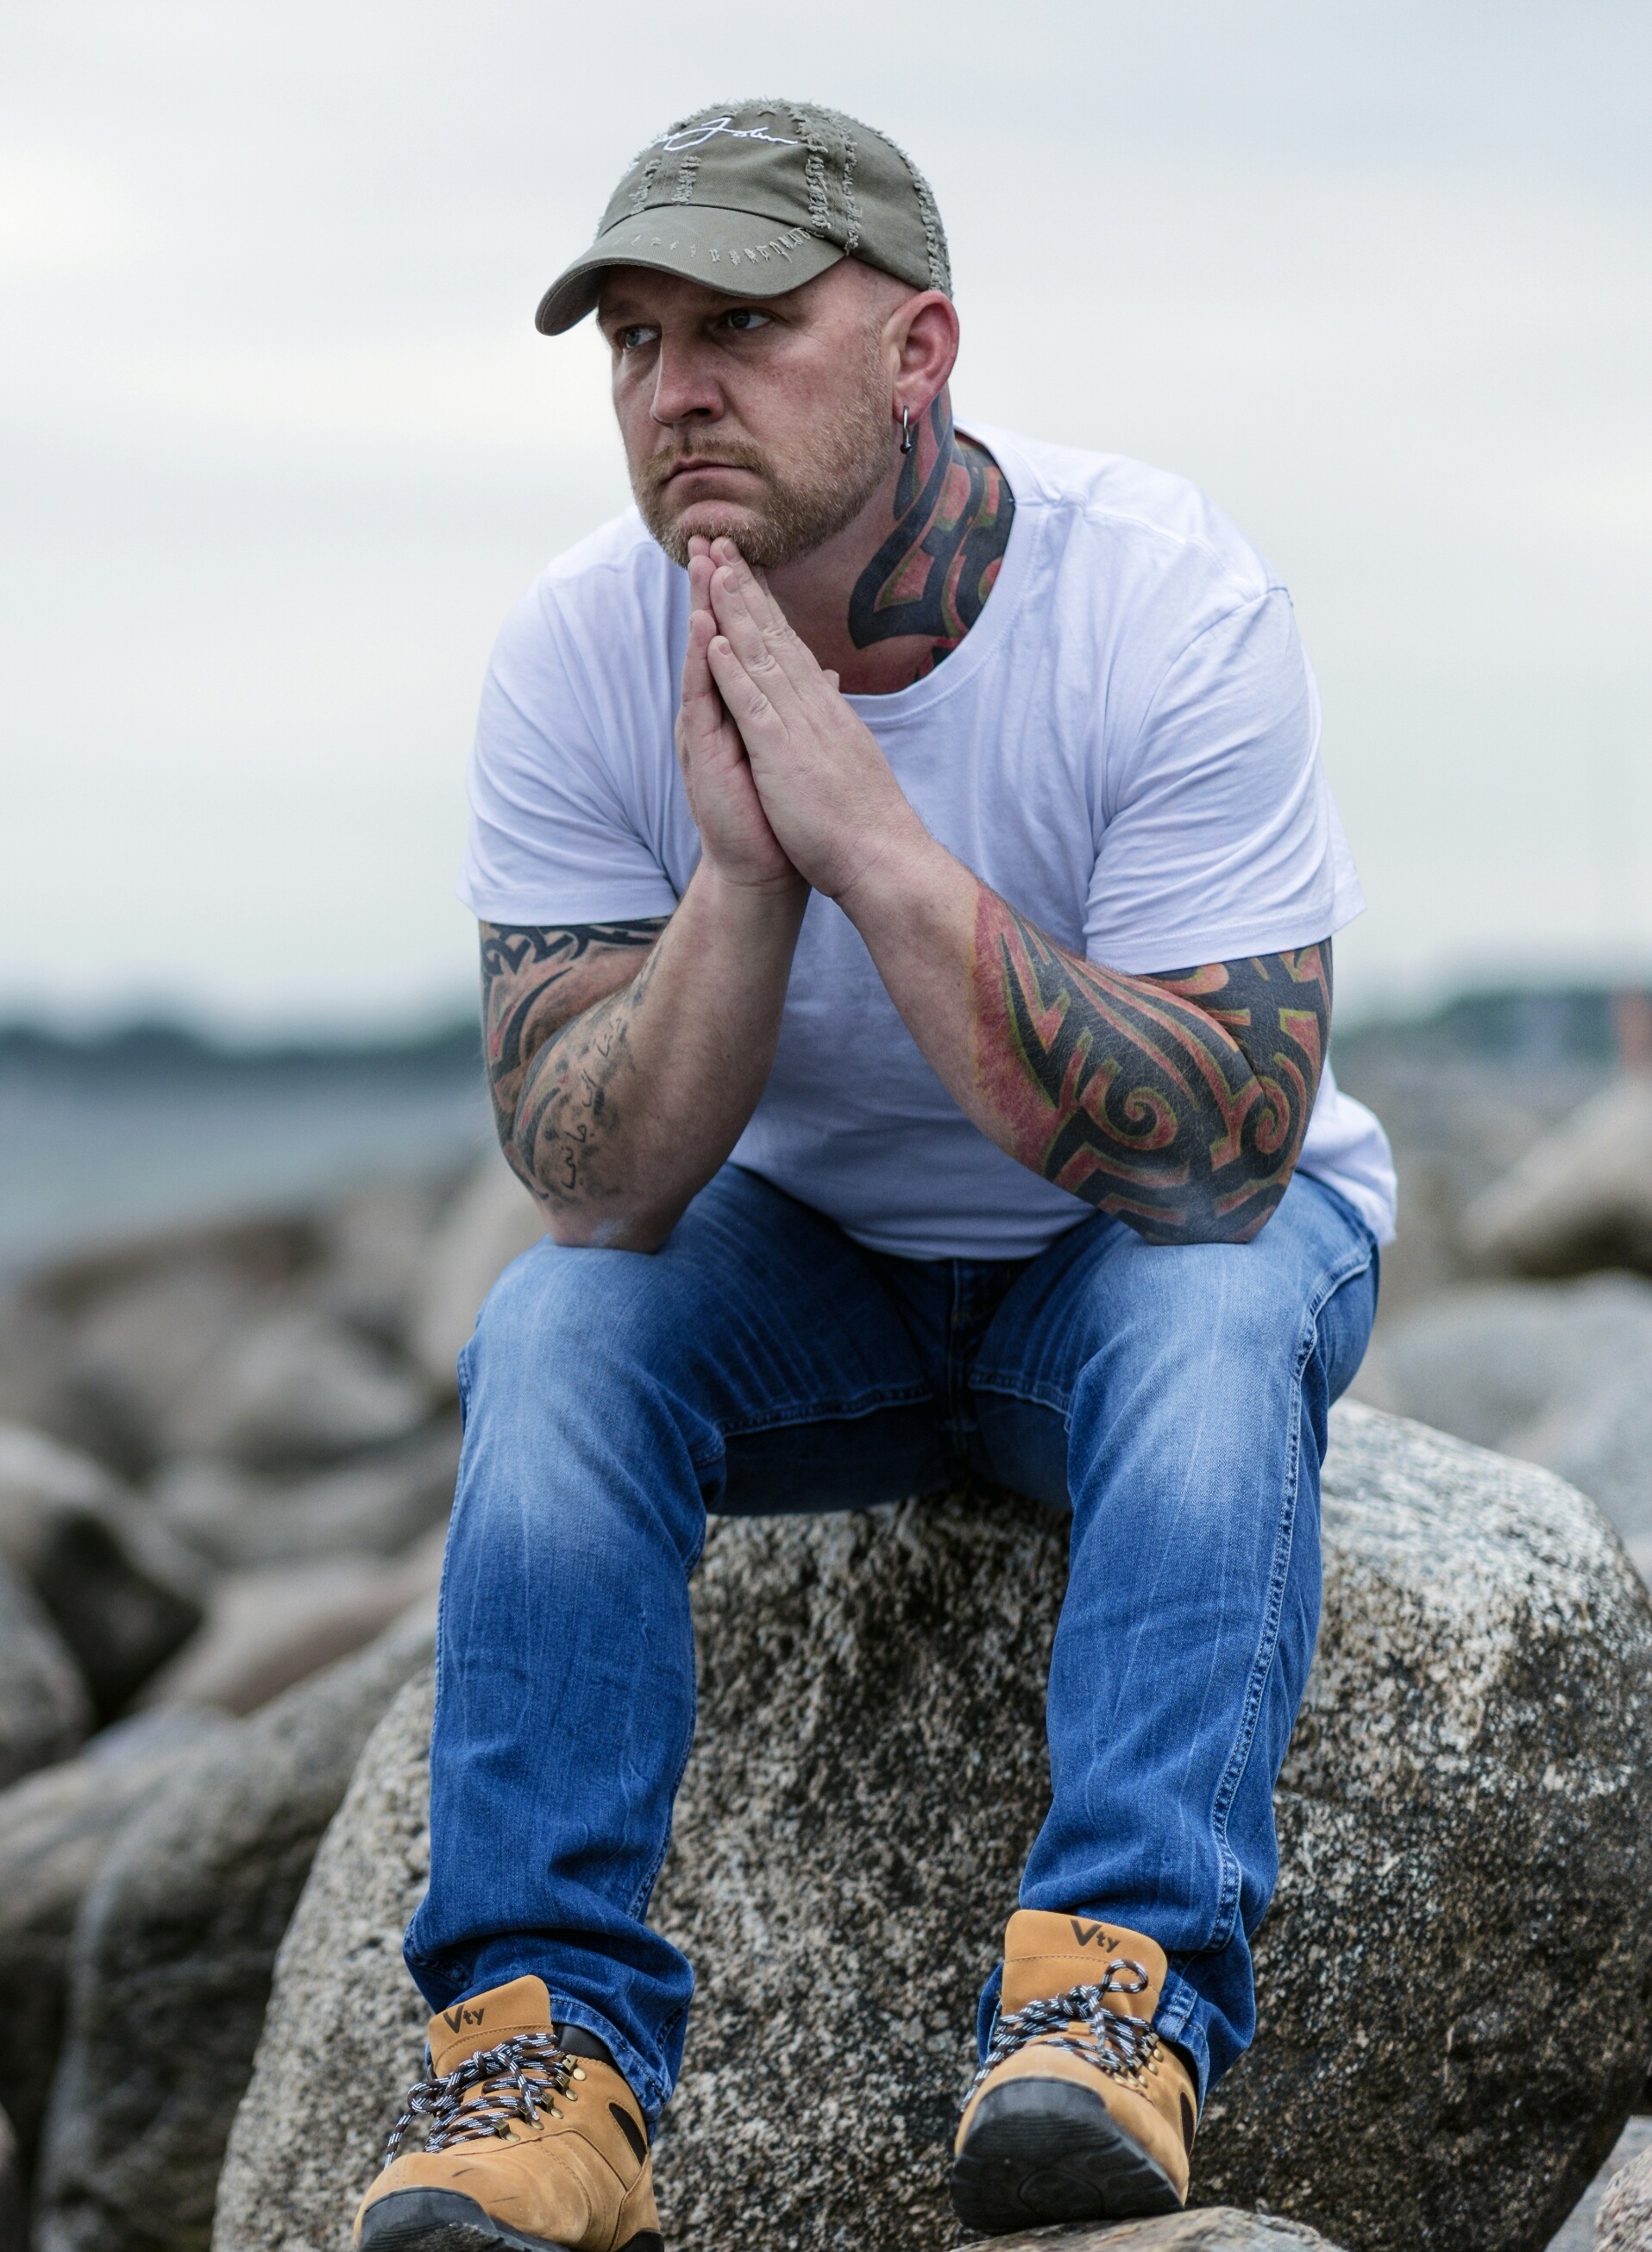
man, beach, person, people, adventure, male, tattoo, human, blue, sad, one, psyche, identity, depression, human positions, psycholgie, borderline, personalities